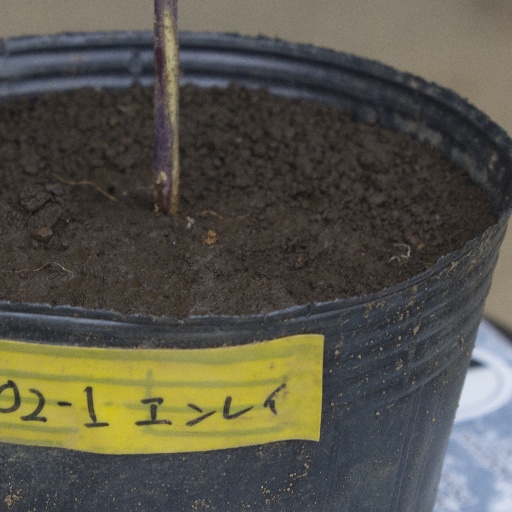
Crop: soybean